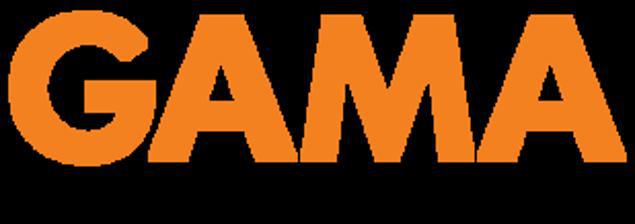
Building: GAMA Supermarket & Departmental Store
Country: Malaysia
Year built: 1980
Department store in George Town, Penang, Malaysia GAMA Supermarket & Departmental Store Location George Town , Penang , Malaysia Coordinates 5°24′50″N 100°19′42″E / 5.413755°N 100.328265°E / 5.413755; 100.328265 Opening date 1967 No. of floors 8 Website shop .gama .com .my GAMA is a department store within George Town in the Malaysian state of Penang . Located at Dato Keramat Road within the city's Central Business District (CBD), GAMA was opened in 1967, making it the oldest department store in the Penang. In spite of competition from the nearby shopping malls, the department store still retains its customer base due to its cheaper pricing. The shopping centre contains a total of eight floors, including its basement parking lot. History GAMA was originally founded as the Pulau Pinang Supermarket by Mr Chang Cheng Guan,  Mr Chia Siak Leng and Mr Tan Peck Yon. Mr Chang Cheng Guan is a Kedah -born entrepreneur who had been impressed by Singapore 's booming retail scene at the time Mr Chia Siak Leng and Mr Tan Peck Yong were both Singapore -born entrepreneurs who had the vision for importing goods from China when it wasn't popular at the time. Launched in 1967, the supermarket was initially located at Penang Road , adjacent to the famous Chowrasta Market. The supermarket was then relocated in 1980 to its present location at Dato Keramat Road , which was formerly the site of a government gunpowder depot. Concurrently, the supermarket was renamed as GAMA. At the time of its opening, GAMA was the largest shopping centre in Penang . Retail outlets The supermarket and department store is divided into eight floors, with each floor containing separate retail categories. The basement level is the parking lot. For groceries can be found in ground floor. For instance, apparel and accessories can be found at the first, second, third and fourth floors, while home appliances are offered at the fifth floor & sixth floor. Seventh floor is the new renovation food court. Location GAMA is situated in the centre of George Town , directly opposite Komtar , the administrative centre of Penang . It is sited at the intersection of Dato Keramat Road and Brick Kiln Road (now Gurdwara Road). Rapid Penang bus routes include a stop at the department store. Due to GAMA's proximity to Komtar , the department store can also be accessed from Komtar on foot. See also List of shopping malls in Malaysia References